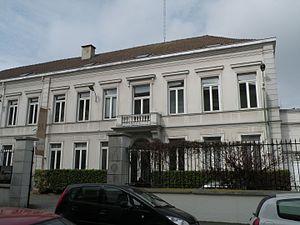
Le Goethe-Institut de Lille.